Atma Siddhi

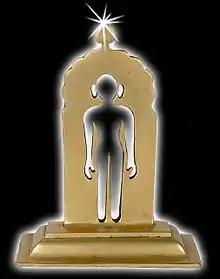
Image of a "Siddha": the soul who attains Moksa; although the "Siddhas" (the liberated beings) are formless and without a body, this is how the Jain temples often depict the "Siddhas".

The verses 87 to 91 discuss the capacity of soul to attain liberation. The pupil is now convinced that soul is the enjoyer and sufferer of its karma but doubts whether it is possible to destroy all the karmas and attain liberation. The disciple feels that infinite time has passed since the soul is in bondage with karma, but it still keeps on acquiring new karmas. It will enjoy the pleasures of heavens by doing good deeds and suffer the hells due to its bad deeds; in either case the acquisition of karma (good and bad) continues. Hence liberation is impossible.